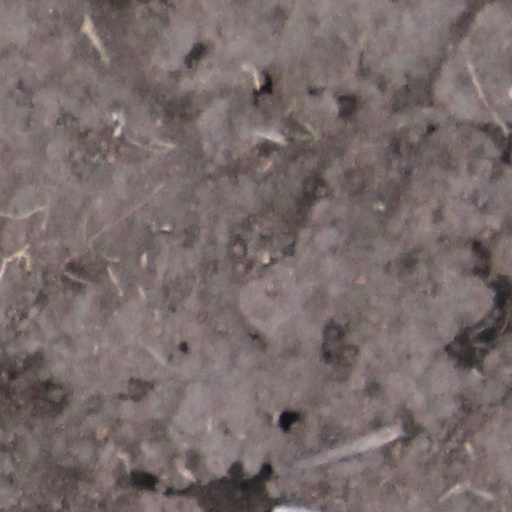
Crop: wheat